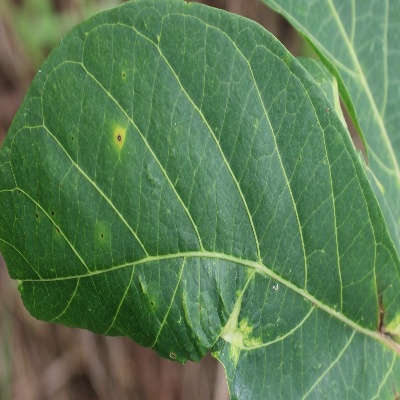
Crop: Cassava
Condition: mosaic